Almira, Washington

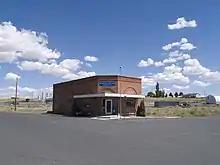
U.S. Post office in Almira, located in the town's first bank building.

According to the United States Census Bureau, the town has a total area of , all of it land.